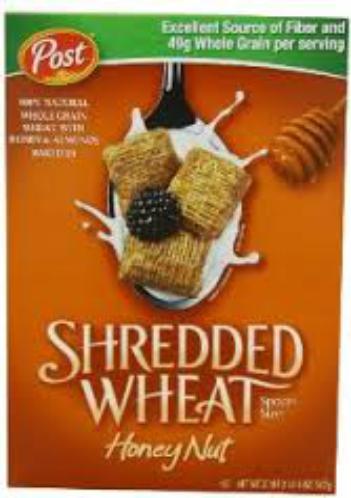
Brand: Honey Nut Shredded Wheat
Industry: Food